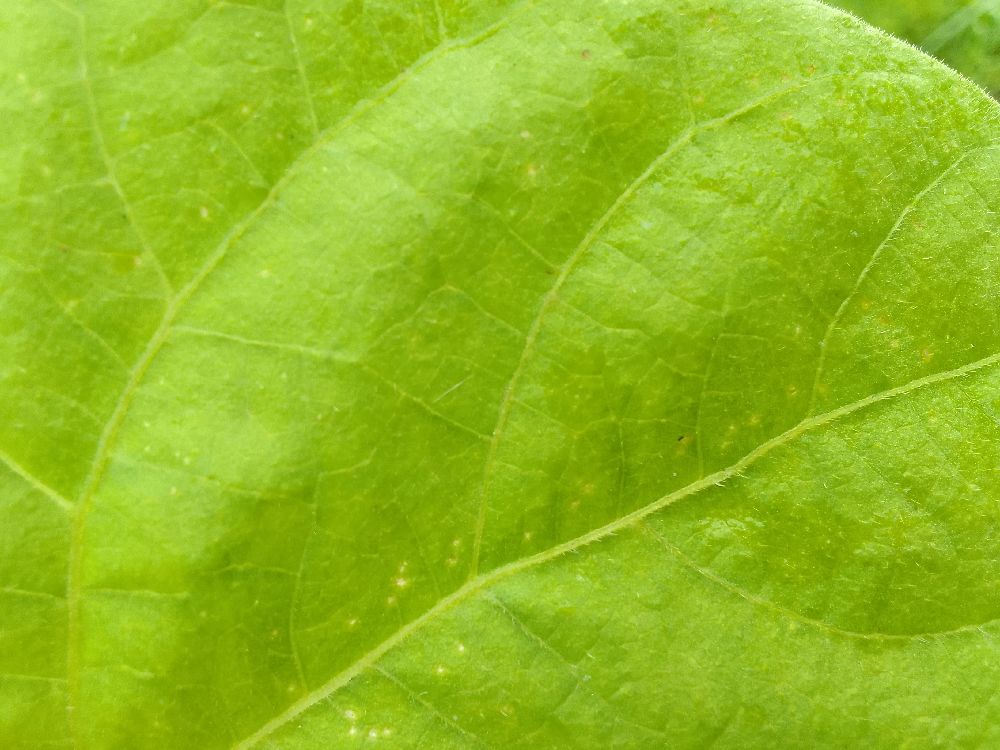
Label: healthy